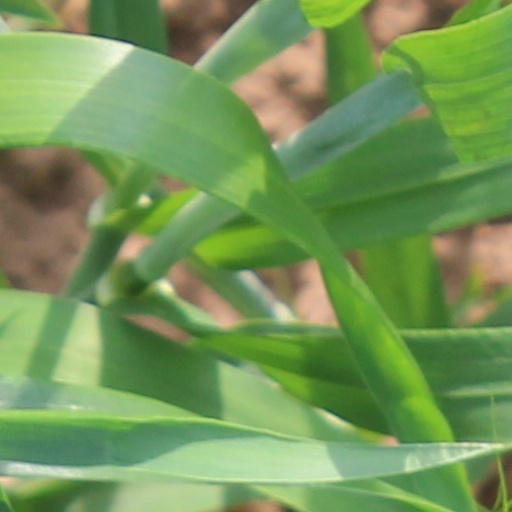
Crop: wheat